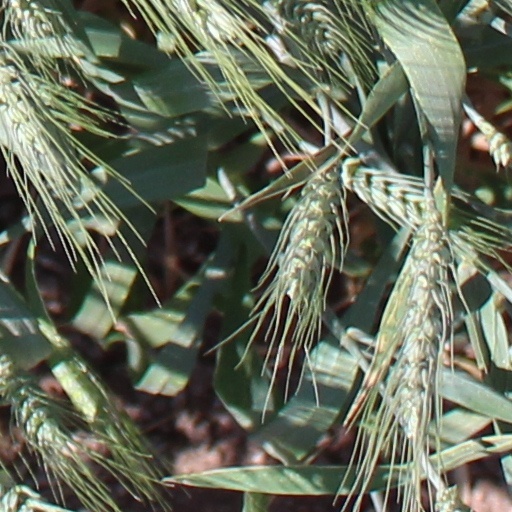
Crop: wheat